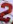
Number: 2